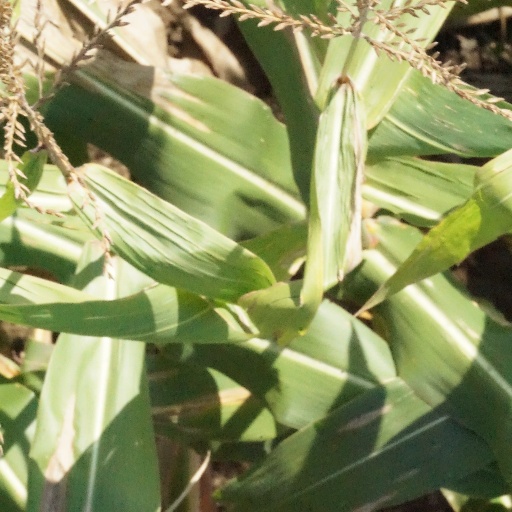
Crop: maize; corn